Fracking by country

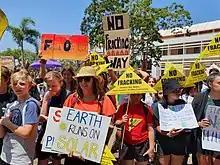
September 2019 climate strike in Darwin, Australia

Up until the mid-2000s, hydraulic fracturing was generally limited to conventional oil and gas wells in the Cooper Basin. This was limited to one, two, or sometimes zero ongoing fracturing operations. The vast majority of coal seam gas wells have not been hydraulically fractured as the wells presently being drilled are in coal seams that have good natural permeability. The NSW Government has banned BTEX chemicals as additives. As of September 2016, Victoria has permanently banned hydraulic fracturing and all forms of unconventional gas extraction.